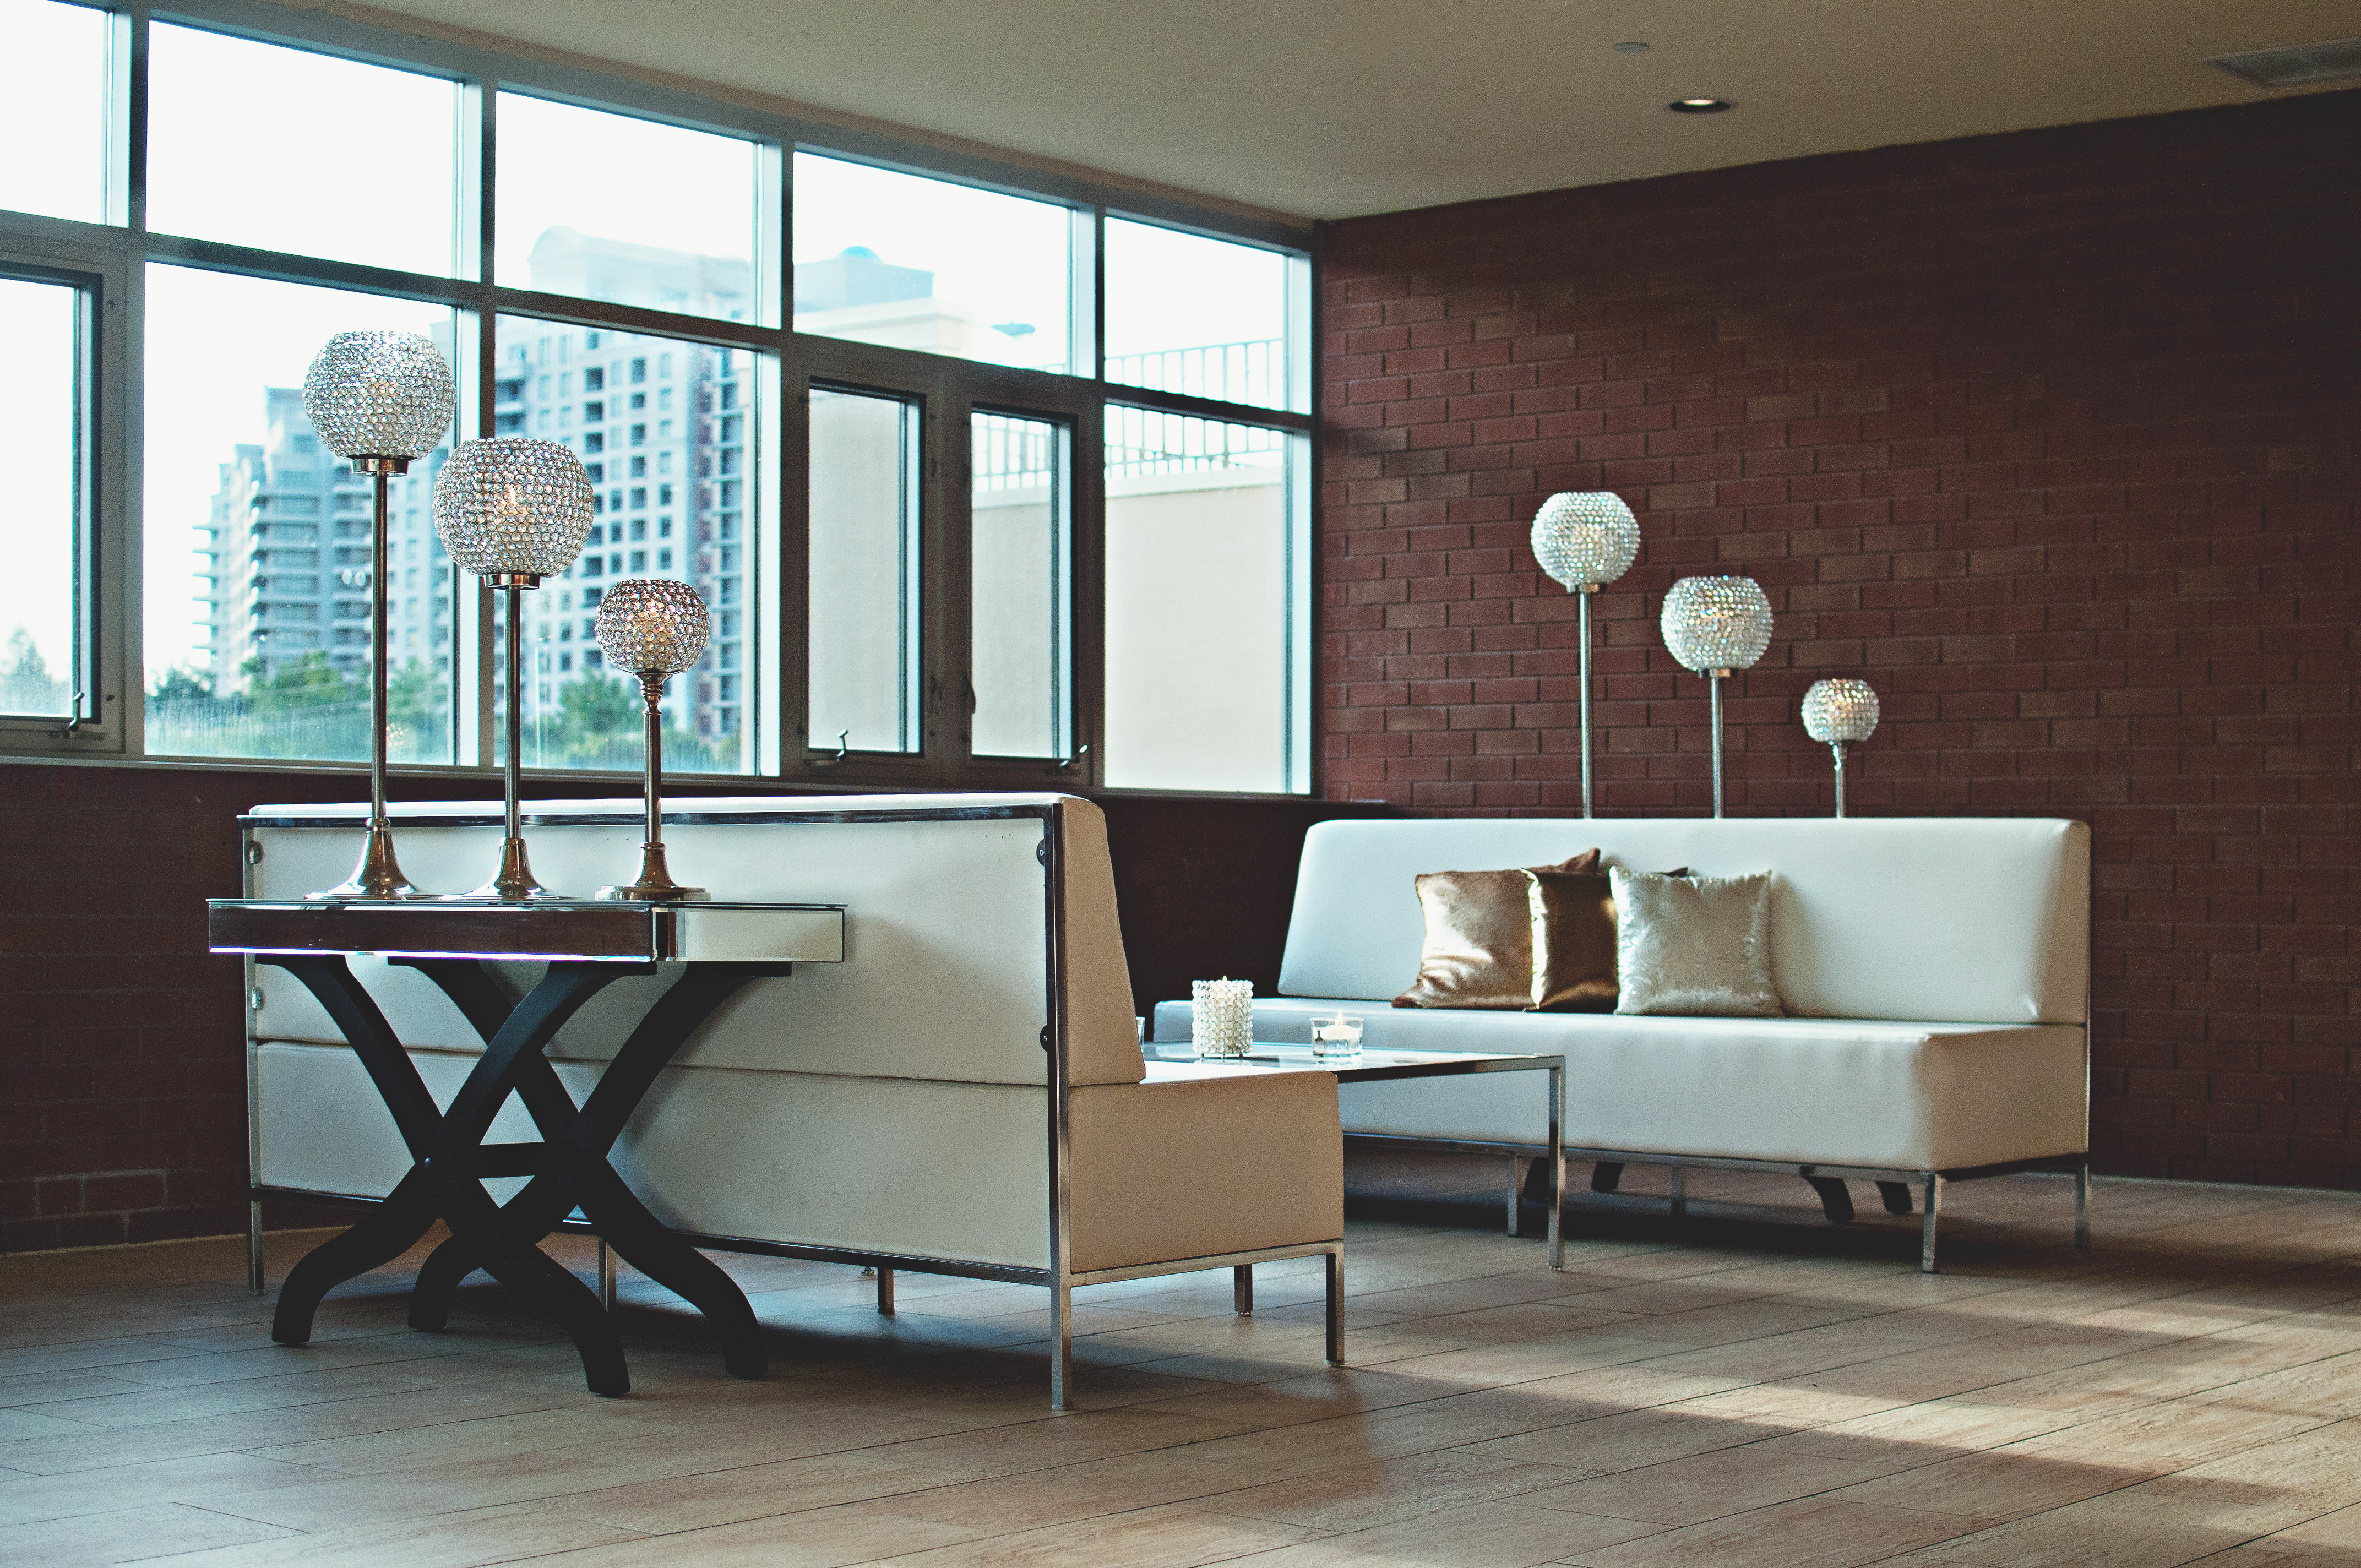
desk, table, wood, house, texture, floor, seat, interior, window, home, pattern, office, living room, furniture, room, sofa, apartment, modern, couch, brick wall, interior design, indoors, luxury, design, mirror, lamps, contemporary, dining room, window covering, cabinetry